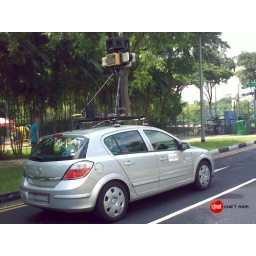
Google Street View car spotted in Singapore